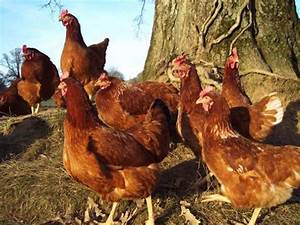
Label: gallina